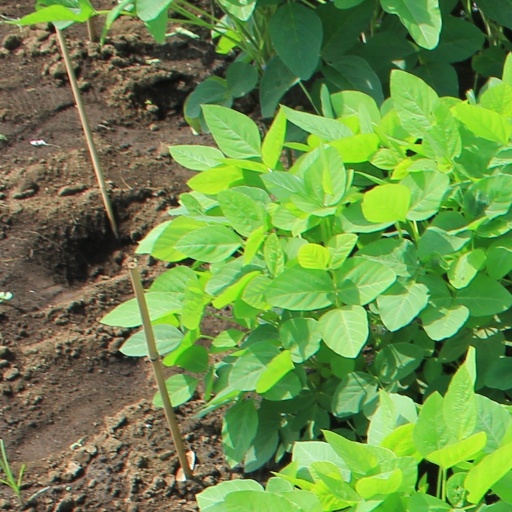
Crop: soybean